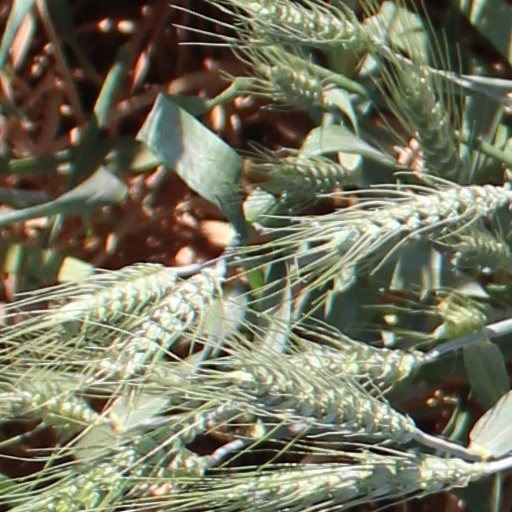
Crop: wheat